Sawan Ko Aane Do

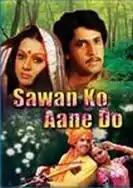
Sawan Ko Aane Do

Sawan Ko Aane Do (English: "Let the Monsoon arrive") is a 1979 Rajshri Productions Hindi movie produced by Tarachand Barjatya and directed by Kanak Mishra. The film was noted for its enchanting songs and charismatic performance by Arun Govil. It is said To Be " Star Of Tomorrow " by Magazines